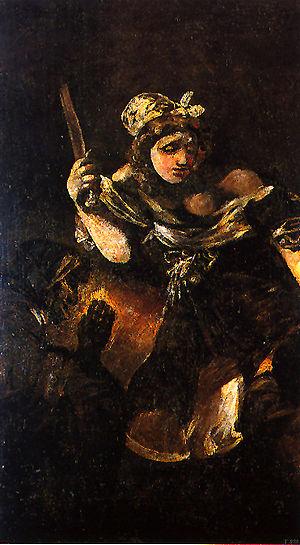
L’œuvre de Francisco De Goya commence approximativement en 1771 avec ses premières fresques pour la basilique du Pilar à Saragosse et termine en 1827 avec ses dernières toiles, dont la Laitière de Bordeaux. Durant ces années, le peintre produisit environ 700 peintures, 280 gravures et plusieurs milliers de dessins.